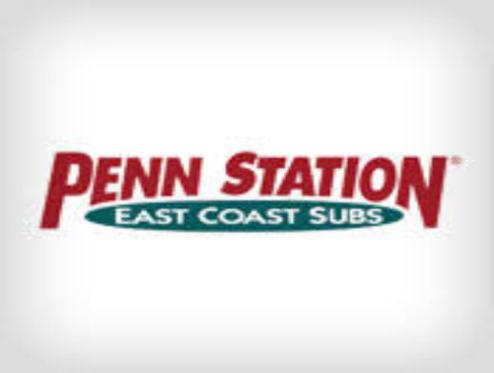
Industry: Food